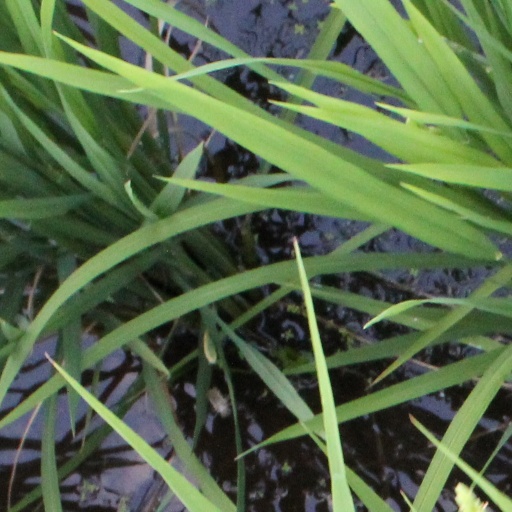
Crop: rice